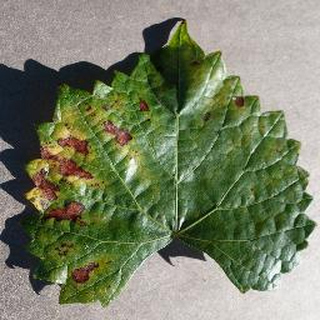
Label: grape_esca_black_measles